Lepidoptera migration

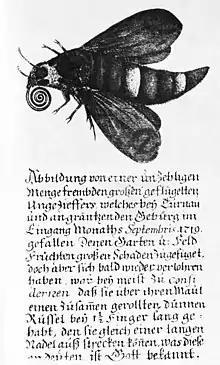
Record of a massive appearance of (presumably) "Agrius convolvuli" in 1719 near Turnau.

Butterflies (and to a lesser extent moths) migrating in large numbers are a noteworthy sight, which is easy to observe and track. There are several historic records about migrating butterflies. There are records dating back to 1100 about migrating butterflies (probably a "Pieris" species) from Bavaria to the Duchy of Saxony and from 1248 about the migration of yellow butterflies in Japan.